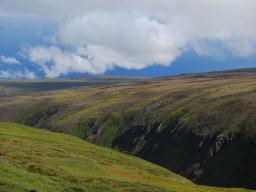
Label: Background_without_leaves